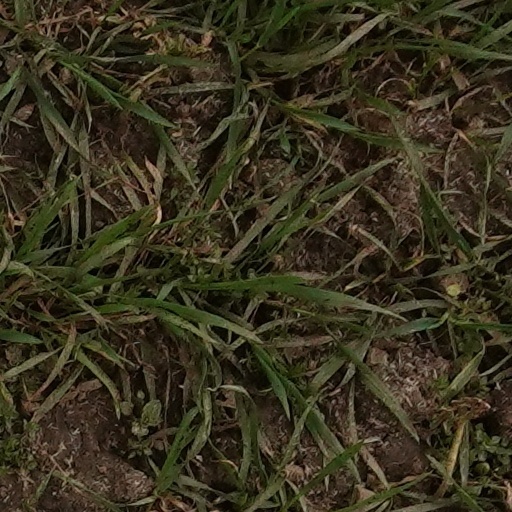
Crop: wheat